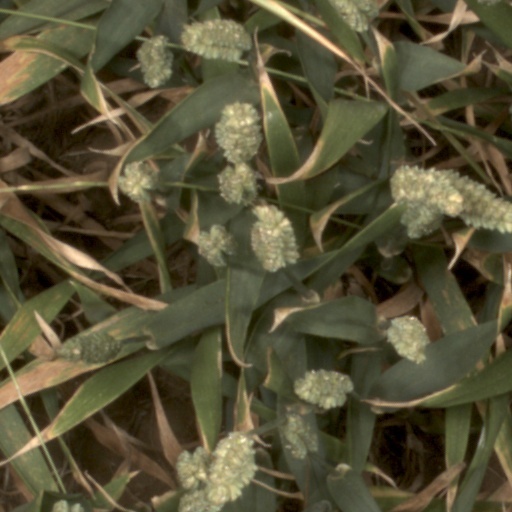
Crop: wheat